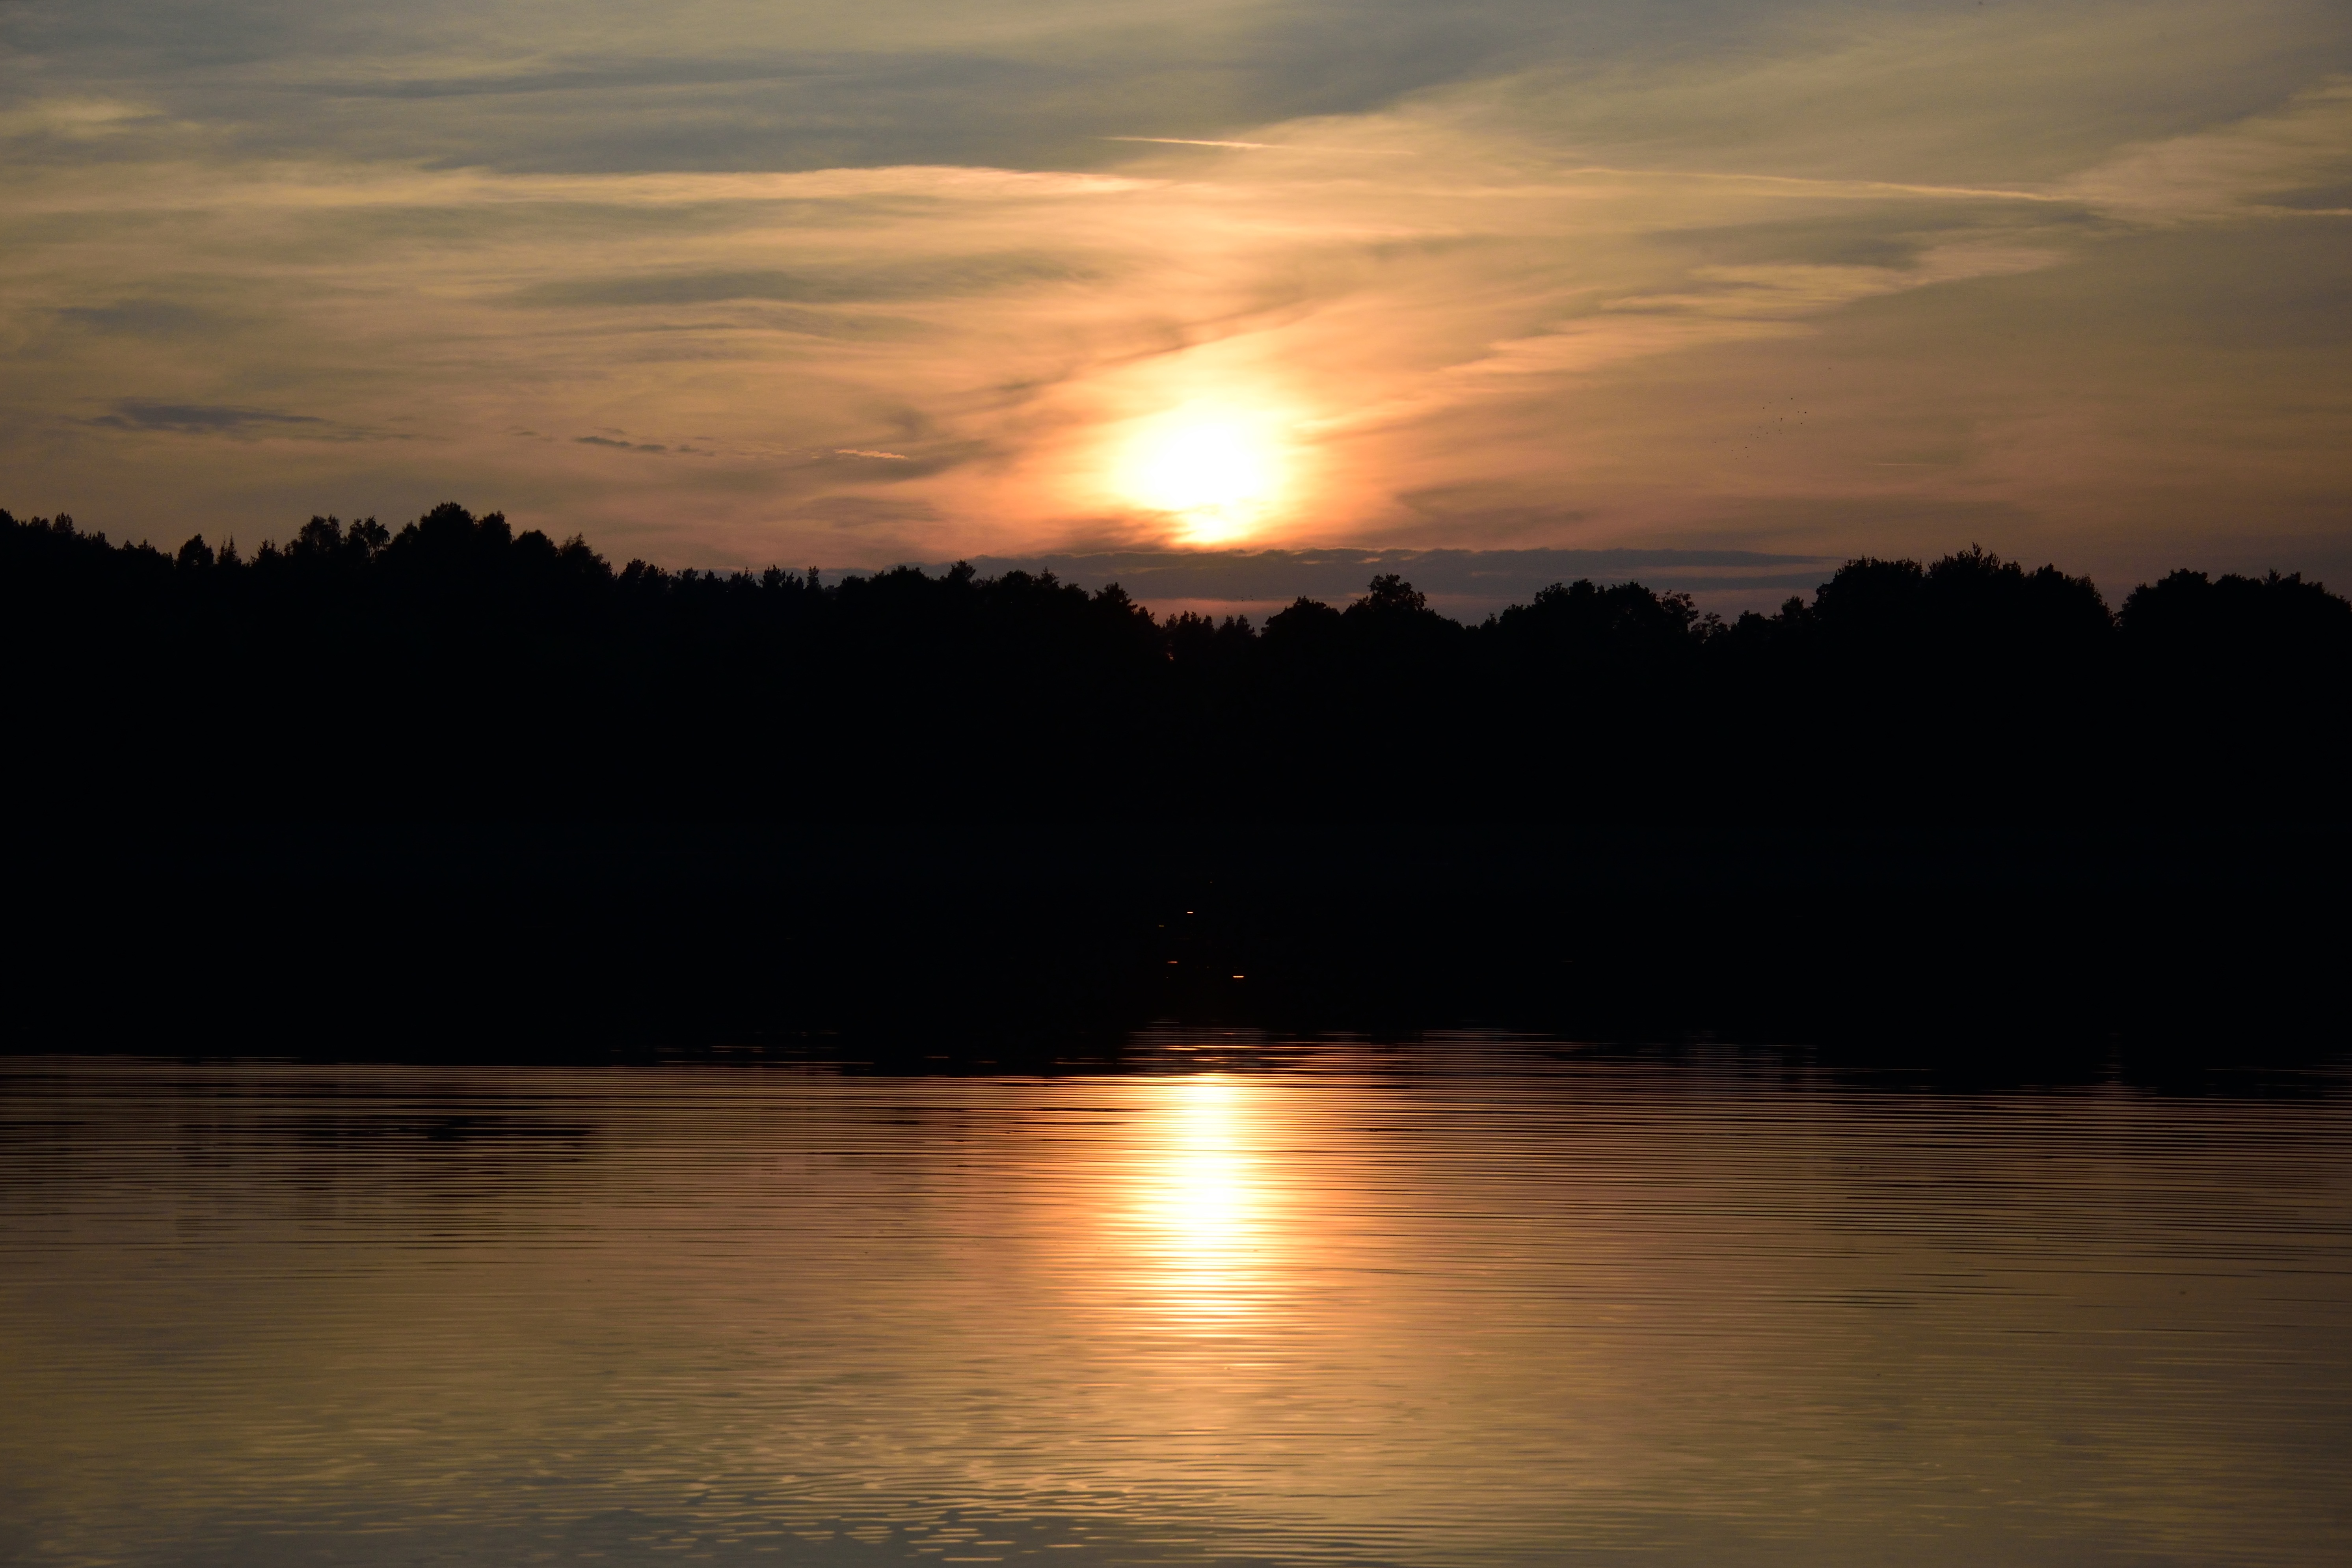
landscape, sea, water, nature, horizon, light, cloud, sky, sun, sunrise, sunset, sunlight, morning, lake, view, dawn, atmosphere, dusk, evening, reflection, glow, west, clouds, the sun, afterglow, atmospheric phenomenon